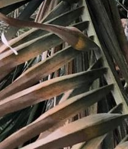
Label: Potassium Deficiency